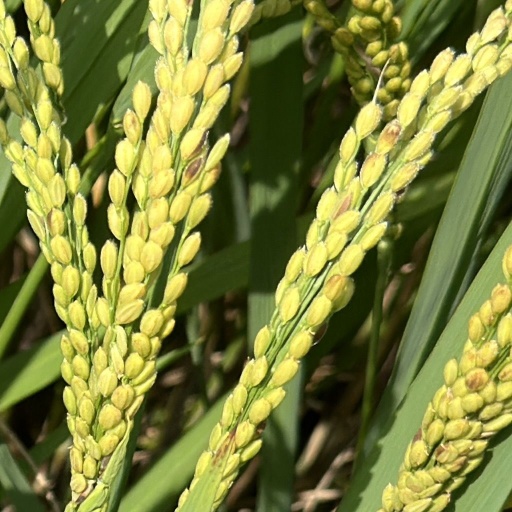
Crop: rice